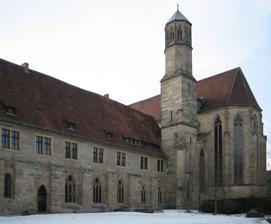
Building: Predigerkirche, Erfurt
Country: Germany
Year built: 1350
Church in Thuringia, Germany Predigerkirche Erfurt's Predigerkirche, east façade Predigerkirche Location in Germany 50°58′36″N 11°1′45″E / 50.97667°N 11.02917°E / 50.97667; 11.02917 Location Erfurt , Thuringia Country Germany Denomination Lutheran Previous denomination Roman Catholic Website predigerkirche.de History Status Parish church Founder(s) Dominican Order Dedication John the Evangelist Architecture Heritage designation Kulturdenkmal in Thuringia Style Gothic Years built 14th to 15th century Specifications Length 76 metres (249 ft) Width 19 metres (62 ft) Number of towers 1 View from northwest Interior view, looking into the nave The Meister Eckhart portal The Predigerkirche ( pronounced [ˈpʁeːdiːgɐˌkɪʁçə] , "Preachers' Church") is a Lutheran church in Erfurt , central Germany. It is a monastic church to the Dominican friary , Predigerkloster , adjacent to the church. The name of the Preachers' Church derives from the designation of the Dominicans as "Preacher Brothers" ( Ordo fratrum Praedicatorum ). The Predigerkirche was originally built by the Dominican Order in the 13th century, when the mystic Meister Eckhart was prior here. The original building was modified in 1340–50, and the bell tower was built between 1447 and 1488. The church became Protestant after the Reformation . Around 1806, the Predigerkirche was used as a prisoner-of-war camp, which led to damage to the interior and the equipment. Repairs were made around 1826. Location The Predigerkirche is located in what is now the centre of Erfurt's old town on the banks of the Gera river. At the time of its construction in the early 13th century, the building site of the church was owned by the Vitzthum von Rustenberg , an archbishop's administrative official from the Eichsfeld region. The approval for the construction of the church by Archbishop Siegfried II of Mainz was for a plot of land that was close to the already existing Paulskirche in Erfurt. History The first record of Dominicans in the city of Erfurt dates from 1229. They were four highly educated friars from the Paris convent who chose the path to Erfurt to spread the new ideas of Dominicus de Guzman and to alleviate the social needs of the city's population. Until the provisional completion of their church, the friars preached in the public squares and churches of the city. The friars possessed rights guaranteed in writing by the Pope, which also allowed them to hear confessions, grant indulgences and bury the deceased – until then the services of the parish clergy, which were provided with income. The Dominicans thus acquired great influence among the city population and the nobility. The first conventual buildings ( Oratorium and Coenobium/Cenobium ) were consecrated for the Dominicans by Archbishop Siegfried II of Mainz in 1230. The consecration of a first church by Bishop Engelhard of Naumburg dates from 1238. Between the 1230s and the 1250s, an anonymous friar at Erfurt composed the Dominican Annals of Erfurt . The present choir building of the Predigerkirche was roofed over in 1272–73, as can be seen from a dendrochronological dating of the original roof truss that still exists today (which is thus one of the oldest roof truss constructions in Germany). The church and the friary were the place of work of the most important German mystic, Meister Eckhart , who was probably admitted to the friary as a novice in 1274 at the age of about 14, was later prior of the Erfurt friary and in 1303–1311 provincial with the Erfurt office of the order's province Saxonia . The original church was demolished in 1340–50 and construction of the nave began in harmonious continuation of the existing choir building (completion of the west façade in 1370–80, vaulting with cross-ribbed vaults by 1445). This elongated "noble Gothic building", uniform in style despite the extremely long construction period, is regarded as the high point of the mendicant style. The rather inconspicuous bell tower was built between 1447 and 1488. A special feature is the (accessible) rood screen from the middle of the 15th century; the old choir screens behind it, i. e. between choir and rood screen and also between choir and side aisles, date from around 1275. The year 1521 marks a turning point in the history of the church. Magister Georg Forchheim preached the first Protestant sermon to the congregation. The religious and social upheavals subsequently known as the Reformation also led to new parish boundaries in the division of Erfurt's parishes, as not all believers were prepared to follow the new teachings. The fifteen altars in the Predigerkirche, which were certainly also significant in terms of artistic craftsmanship, were parted with in order to suppress the memory of the Catholic imagery and the "Old Doctrine". The council of the city of Erfurt relied on the "New Doctrine", too, and in 1559 designated the Predigerkirche as the council's main church, where all the ceremonies called for at the annual change of councillors were also connected with a solemn service. A wealthy council master paid for the renewal of the painting of the nave and the interior in 1574. The adjoining friary remained in the possession of the Dominican Order until 1588. The friary, which was then sold to the city council, was used as a secular educational institution, but continued the tradition of Erfurt's conventual schools as the forerunners of an urban-civic university. Apparently, the Erfurt Dominicans had an increased interest in reclaiming their former friary buildings in the early 17th century and tried in vain to press the council for a decision. During the Thirty Years' War (1618–1648), Erfurt and the Cyriaksberg hill were occupied by Union troops of Gustavus Adolphus II of Sweden in 1631. The Swedish king used the church as a court church during his presence in Erfurt. This worsened the situation of the Order's clergy. Due to a lack of funds for building maintenance, parts of the friary complex probably already collapsed, the rest presumably fell victim to the city fire of 1737. The Predigerkirche suffered only minor damage to the tower in this fire, while the majority of the adjacent buildings and neighbouring churches burnt out. During the Napoleonic Wars in 1806, the church was used by the French as a prisoner-of-war camp and hay store, which led to damage, loss of inventory and devastation of the furnishings with sculptures and paintings. In 1808, regular church services could take place again. In 1811, "by order of the Emperor" Napoleon Bonaparte, whose "domain" was Erfurt, the church was put up for sale for demolition. No buyer came forward. Later, the Prussian architect Karl Friedrich Schinkel campaigned for the building. Around 1826, the church was repaired, and from 1874 to 1908, the interior and exterior were generally renovated. The stained-glass windows in the high choir were created in Early Gothic style in 1897–1898 by the stained-glass artist Alexander Linnemann from Frankfurt. In 1850, the Predigerkirche was initially intended as the meeting place of the Erfurt Union Parliament, which, however, then met in the Augustinian Monastery . When the German National Assembly had to evade the bloody revolution in Berlin in January 1919, Erfurt with its Predigerkirche was considered as an alternative, too. During the National Socialist era, the Predigerkirche's congregation was also the scene of the church struggle. From 1938 to 1945, Gerhard Gloege, a leading member of the Confessing Church ( Bekennende Kirche ), was pastor at the Predigerkirche. During the air raids on Erfurt in 1944–45, the church suffered indirect damage with destruction of the windows and extensive roofing. For some time, it was exposed to the weather without protection until the first securing measures began. Between 1946 and 1950, on the initiative of Pastor Benckert, the Erfurt master craftsman Heinz Hajna made four coloured "rubble windows" from shards of windows from German Protestant churches destroyed in the war. A comprehensive reconstruction of the church, which had already been planned before the war, took place from 1960 to 1964 under the direction of the restorer Käthe Menzel-Jordan. During the renovation of the floor, more than 150 large-format sandstone grave slabs from the 14th to 18th centuries were uncovered, 80 of which were still in good condition. These slabs had been laid down in three layers to form the substructure of the floor, which was renovated around 1900. Underneath, several intact burials with partially mummified bodies were revealed. Many of these stones showed signs of multiple use; pictures and writing mostly attest to donors from Erfurt patrician families. During the Peaceful Revolution of 1989–90, the people of Erfurt also gathered in the Predigerkirche before forming the demonstration marches through the city. In October, a plenum of the "New Forum" was held twice in the church with 1750 and 4000 participants. After the fall of communism, the preservation of the church's substance and its reconstruction were continued to a greater extent. Interior The 76-metre-long (249 ft) building from 1270 onward is divided by two transverse screens: a walkable 15th-century rood screen wall, separating the chancel of the monks from the nave of the general public and a parclose screen ( Chorschranke ). The wooden choir in two rows is from around 1280. The altar triptych is from around 1492 with scenes of the crucification. The church windows were made in 1949 using glass shards after the original windows were destroyed during World War II . A remnant of a fresco of Maria's death can be seen on the southeast side of the choir. The Gothic winged altar dates from around 1492. Linhart Könbergk from the neighbouring Paul's quarter created the carved altar for St Paul's Church opposite. After the Reformation , it was moved to the Predigerkirche. The central shrine shows a Lamentation of Christ , which was fitted in place of a Coronation of Mary in post-Reformation times, surrounded by the apostles Peter and Paul. The wings show scenes of the birth of Christ, adoration by the Magi from the Orient, the Resurrection of Christ and the outpouring of the Holy Spirit . The Sunday side shows in eight pictures the Last Supper , the Garden of Gethsemane , the Scourging, Mocking, Descent from the Cross, Entombment and Ascension of Christ , and the Assumption of Mary . On the weekday side of the five-part folding altar, there are pictures of the apostles Peter and Paul. A signature of the Erfurt carving master was found on the central shrine during restoration work. Building description The structure of the Predigerkirche has a length of 76 metres (249 ft) and a width of about 19 metres (62 ft). The choir is 8.75 metres (28.7 ft) wide (at the high altar). The average wall thickness of the nave is 1 metre (3 ft 3 in). The main entrance of the east–west oriented building is on the west side. At the south-east corner are the tower and the chapter house of the former monastery. Inside the church, 30 octagonal pillars (28 stand free) carry the load of the high nave walls and the cross-ribbed vault . The capitals show variations of very carefully executed, flat leaf sculptures; the respective opposite capitals of the north and south sides show similar forms. The building is constructed without buttresses . The side aisles are half the width of the nave (about 4 metres (13 ft) by 8.2 metres (27 ft)). The 15th-century rood screen stands between the choir and the nave. Organs and organists The Schuke organ The first organ of the Predigerkirche was installed in 1579, built by Heinrich Compenius the Older, on the newly constructed organ gallery . His grandson Ludwig Compenius built a new, Baroque -style organ in 1648; it was the largest and most expensive organ in the city and was played, among others, by Johannes Bach . After several modifications of this Baroque organ, the company E. F. Walcker & Cie. built a new instrument with 60 stops and pneumatic actions in 1898 as their op. 800, which was worn out in the 1950s. In 1977, the company of Alexander Schuke from Potsdam created a new organ behind the Baroque façade from 1648, which had already been commissioned in 1963 and is still used today. The instrument has 56 stops on three manuals and pedal , with 4302 pipes in total. The key actions are mechanical, the stop actions electric. Around 2000, the organ was given a new combination action . Its stop list is as follows: I Main division C–a 3 1. Principal 16′ 2. Principal 0 8′ 3. Koppelflöte 0 8′ 4. Viola di Gamba 0 8′ 5. Quinte 0 5 + 1 ⁄ 3 ′ 6. Oktave 0 4′ 7. Gemshorn 0 4′ 8. Quinte 0 2 + 2 ⁄ 3 ′ 9. Oktave 0 2′ 10. Groß-Mixtur VI 11. Klein-Mixtur IV 12. Trompete 16′ 13. Trompete 0 8′ II Swell C–a 3 14. Gedackt 16′ 15. Principal 0 8′ 16. Holzflöte 0 8′ 17. Spitzgedackt 0 8′ 18. Salicional 0 8′ 19. Oktave 0 4′ 20. Nachthorn 0 4′ 21. Rohrnassat 0 2 + 2 ⁄ 3 ′ 22. Waldflöte 0 2′ 23. Terz 0 1 + 3 ⁄ 5 ′ 24. Spitzquinte 0 1 + 1 ⁄ 3 ′ 25. Sifflöte 0 1′ 26. Oberton II 27. Mixtur V 28. Cymbel III 29. Dulcian 16′ 30. Oboe 0 8′ Tremulant III Positive C–a 3 31. Gedackt 0 8′ 32. Quintadena 0 8′ 33. Principal 0 4′ 34. Rohrflöte 0 4′ 35. Sesquialtera II 0 2 + 2 ⁄ 3 ′ 36. Oktave 0 2′ 37. Spitzflöte 0 2′ 38. Quinte 0 1 + 1 ⁄ 3 ′ 39. Scharff V 40. Spillregal 16′ 41. Trichterregal 0 8′ Tremulant Pedal C–f 1 42. Principal 16′ 43. Offenbass 16′ 44. Subbass 16′ 45. Quinte 10 + 2 ⁄ 3 ′ 46. Oktave 0 8′ 47. Spitzflöte 0 8′ 48. Bass-Aliquote IV 49. Oktave 0 4′ 50. Pommer 0 4′ 51. Flachflöte 0 2′ 52. Mixtur VI 53. Posaune 16′ 54. Trompete 0 8′ 55. Dulcian 0 8′ 56. Clairon 0 4′ Couplers : II/I, III/I, I/P, II/P, III/P Playing aids: electronic combination action, crescendo pedal , single reed switch-off, crescendo lever for registrant Organists who worked at the Predigerkirche include the following: 1636–1673: Johannes Bach 1673–1678: Johann Effler 1678–1690: Johann Pachelbel 1690–1691: Nicolaus Vetter 1691–1727: Johann Heinrich Buttstett 1727–1762: Jakob Adlung 1762–1809: Johann Christian Kittel 1809–1820: Michael Gottard Fischer 1994–present: Matthias Dreißig References